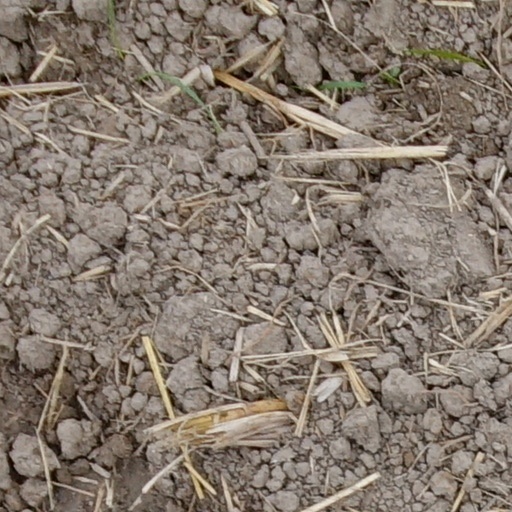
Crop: wheat